United Nations Security Council Resolution 1320

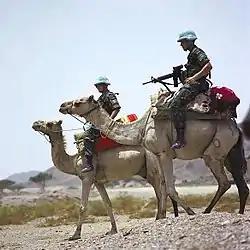
UNMEE soldiers in Eritrea

United Nations Security Council resolution 1320, adopted unanimously on 15 September 2000, after reaffirming resolutions 1298 (1999), 1308 (2000) and 1312 (2000) on the situation between Eritrea and Ethiopia, and 1308 (2000), the Council deployed a military component as part of the United Nations Mission in Ethiopia and Eritrea (UNMEE) and extended its mandate until 15 March 2001.